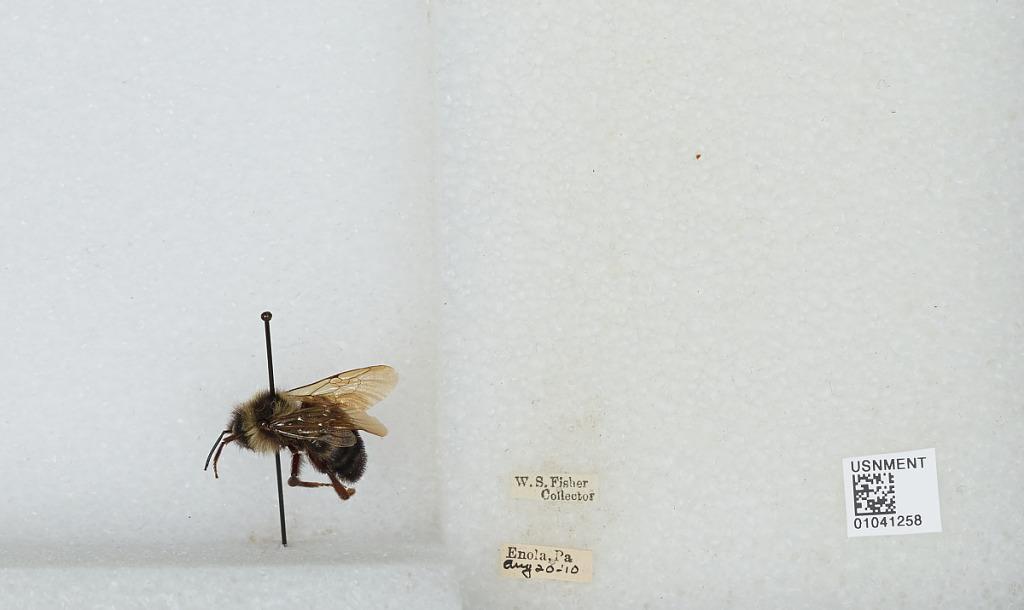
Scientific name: Bombus sp.
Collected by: W. Fisher
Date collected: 1910-8-20
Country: United States
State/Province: Pennsylvania
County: Cumberland
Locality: Enola
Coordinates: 40.29, -76.9336